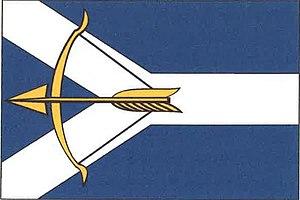
Tuřany est une commune du district de Cheb, dans la région de Karlovy Vary, en République tchèque. Sa population s'élevait à 147 habitants en 2018.